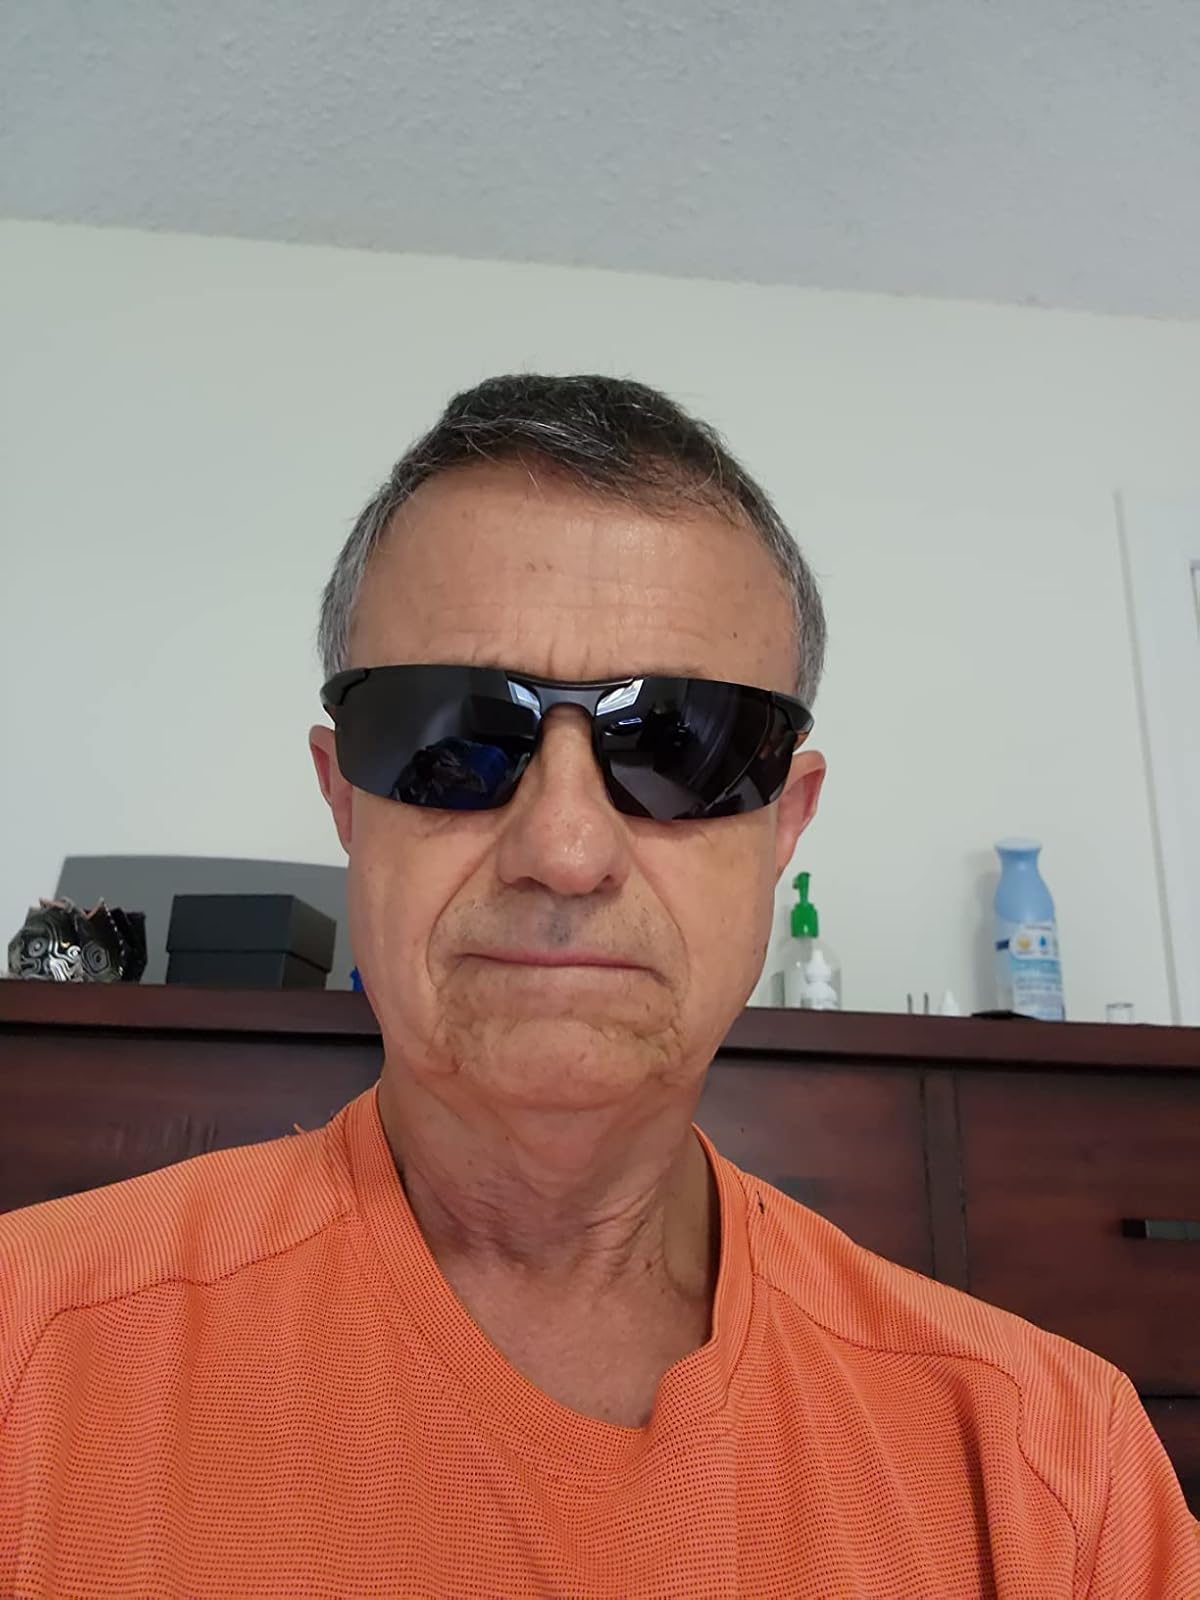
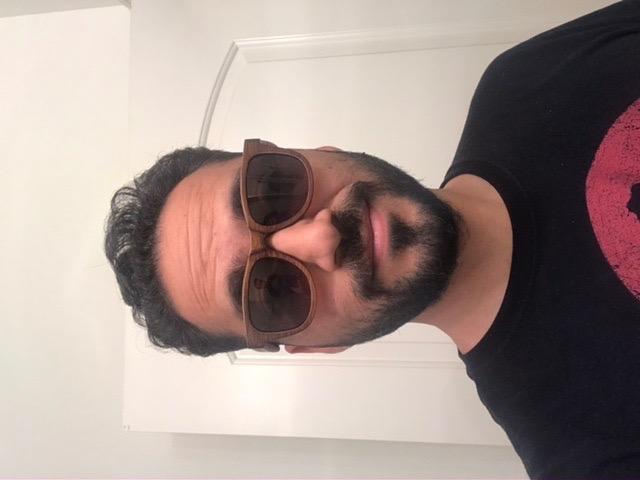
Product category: accessories_sunglasses
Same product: no